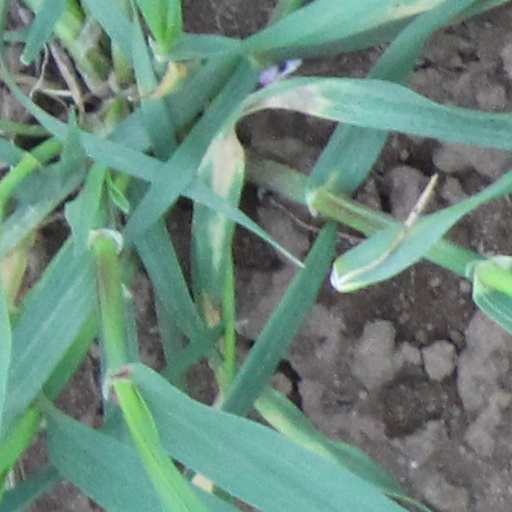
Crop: wheat